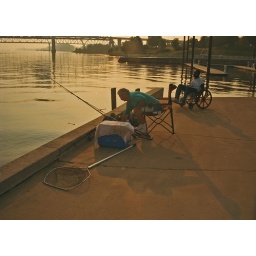
We conned the guy in the green shirt into taking our pictures